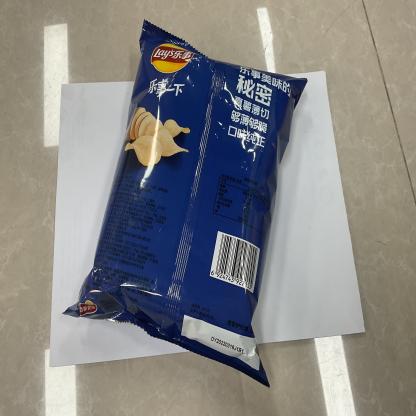
Label: plastics